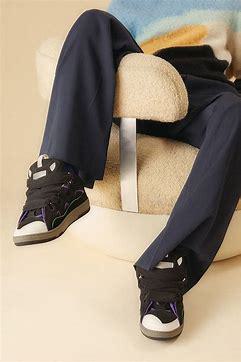
Brand: Lanvin
Model: Curb